Zamindar

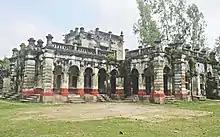
Former estate of Zamindari Munshi family of Ulipur in Northern Bangladesh

The Zamindars of Bengal were influential in the development of Bengal. They played a pivotal role during the Indian Rebellion of 1857. Similarly, they were largely influential in philanthropy and the development of the arts.